Juravenator

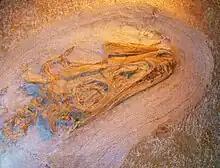
Close-up of the skull

In the summer of 1998, the Jura-Museum Eichstätt at Eichstätt organised a paleontological expedition to the nearby chalk quarry of Schamhaupten. Near the end of the planned excavations, two volunteers, Klaus-Dieter Weiß and his brother Hans-Joachim Weiß, found a chalk plate in which clear vertebrate remains were visible. A first preparation uncovered the head of a small theropod. However, due to the vulnerability of the bones, removing the hard calcium silicate matrix was slow and expensive. To see whether it was worthwhile to proceed, a CT-scan of the fossil was made. This seemed to show that only the neck and a small part of the rump were still present and accordingly the preparation was discontinued. In 1999 the find was reported in the scientific literature by Günther Viohl. By 2001 the fossil had generated some publicity and was nicknamed "Borsti" in the German press, a name commonly given to bristle-haired dogs, on the assumption the creature was endowed with bristly protofeathers. In 2003, the new director of the museum, Martina Kölbl-Ebert, decided to finish the preparation. Preparator Pino Völkl then discovered, during seven hundred hours uncovering the remaining bones, that almost the entire skeleton was present.